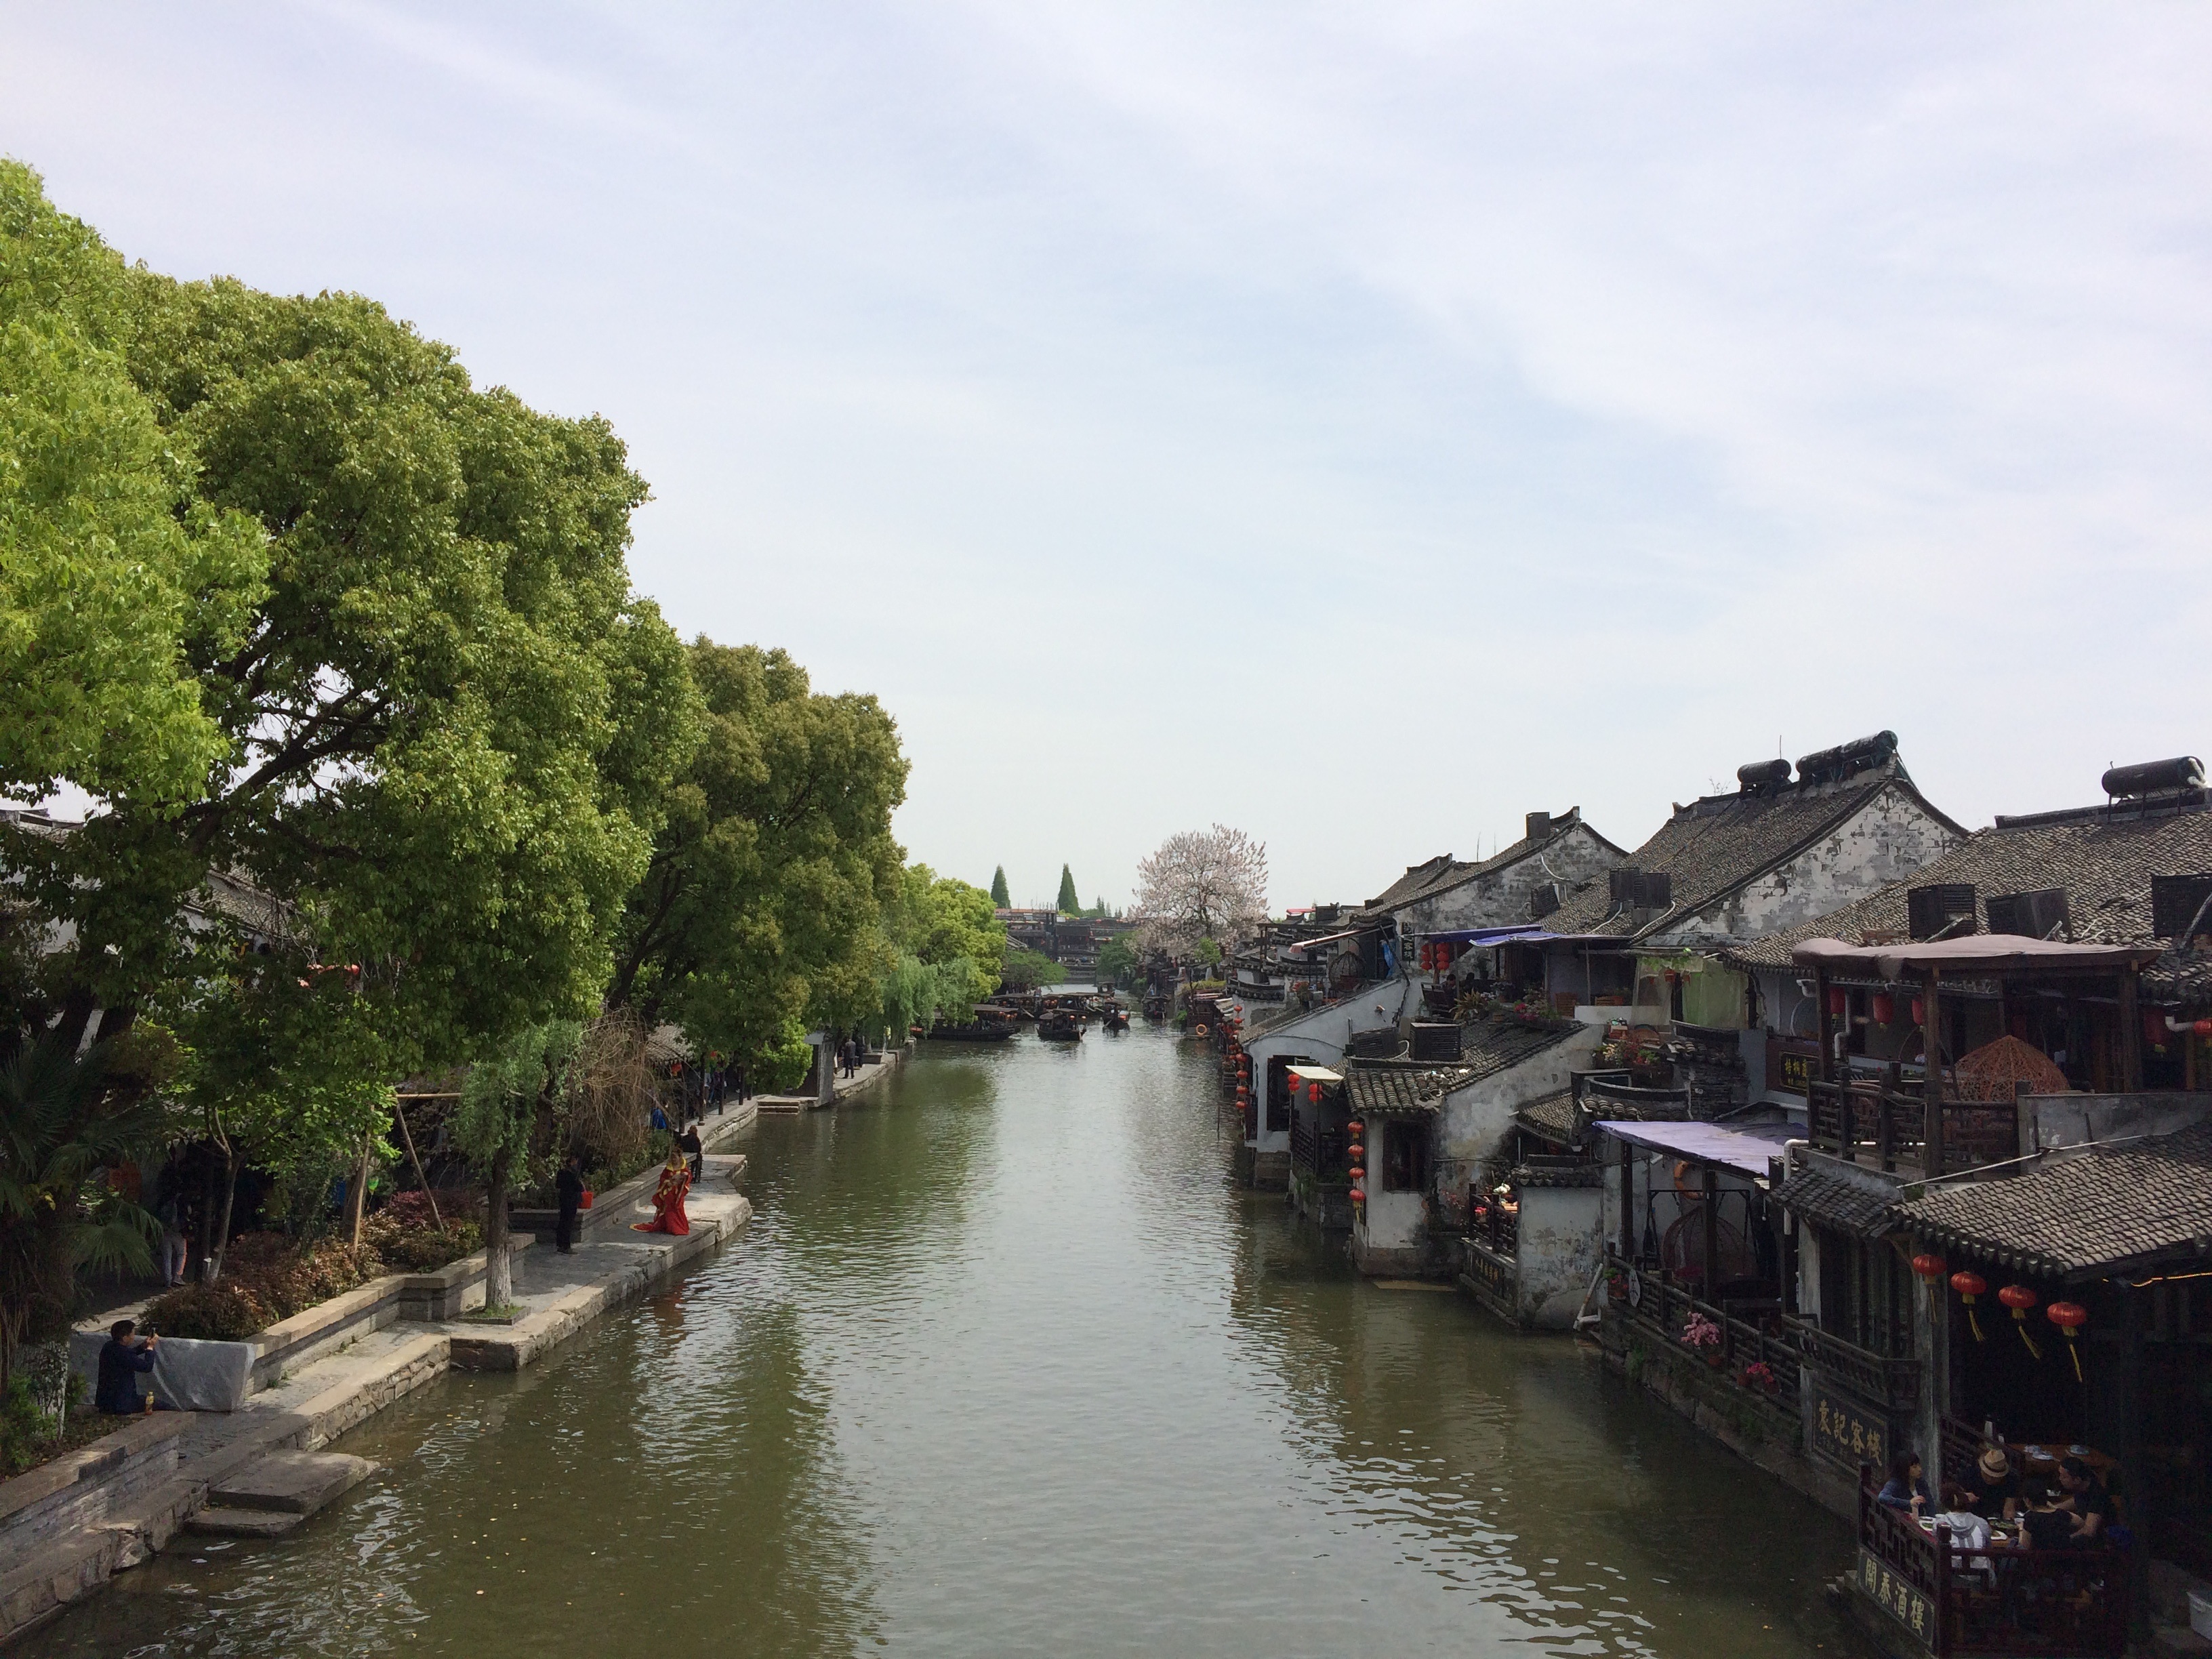
town, building, city, river, canal, village, historic, waterway, body of water, channel, china, couples, the scenery, landform, the ancient town, xitang, jiaxing, geographical feature